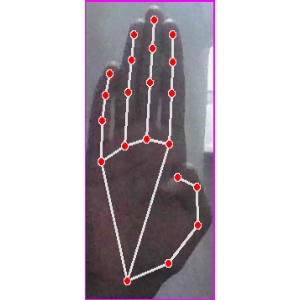
अक्षर: झ